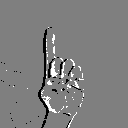
ASL letter: z